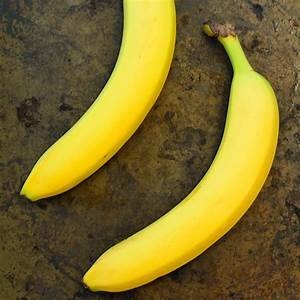
Label: banana